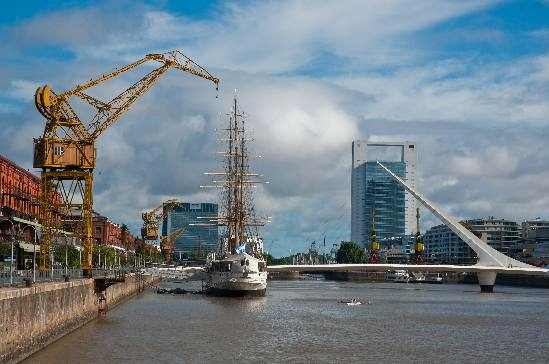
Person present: No